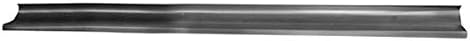
Sherman Parts 030-02AR Rocker Panel
Category: Automotive
Rocker Panel2002-07 Jeep LibertyRight (Passenger Side)
Features: 2002-07 Jeep Liberty | Right (Passenger Side)